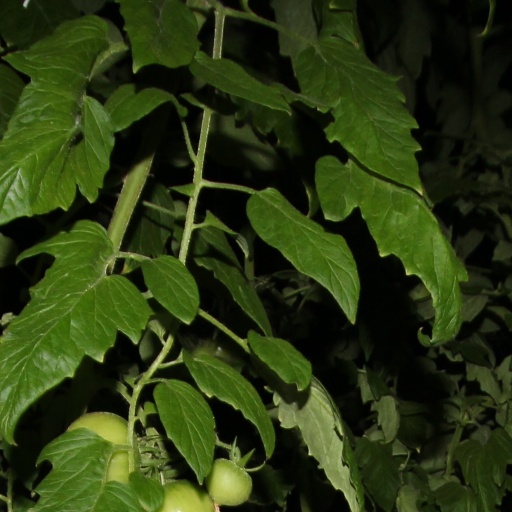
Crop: tomato